Holy Spirit (Christian denominational variations)

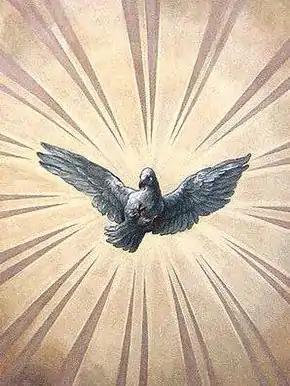
Fresco of the Pentecostal dove (representing the Holy Spirit) at the Karlskirche in Vienna, Austria

The different Denominations of Christianity have variations in their teachings regarding the Holy Spirit.